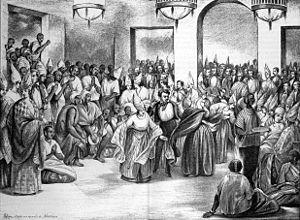
L’histoire du Sénégal – avant l'accession du pays à son indépendance en 1960 – s'inscrit d'abord dans celle d'entités plus larges telles que, successivement, le Sahara, le Soudan, la Sénégambie ou l'Afrique-Occidentale française, avant d'être associée à l'époque contemporaine à celle des États voisins du Sahel africain.
Les signares sont les jeunes femmes noires ou métisses, de la Petite-Côte du Sénégal, dans les comptoirs de Rufisque au XVIIᵉ siècle, puis de Gorée et finalement de Saint-Louis jusqu'au milieu du XIXᵉ siècle.
Le Sénégal, en forme longue la république du Sénégal, est un État d'Afrique de l'Ouest.